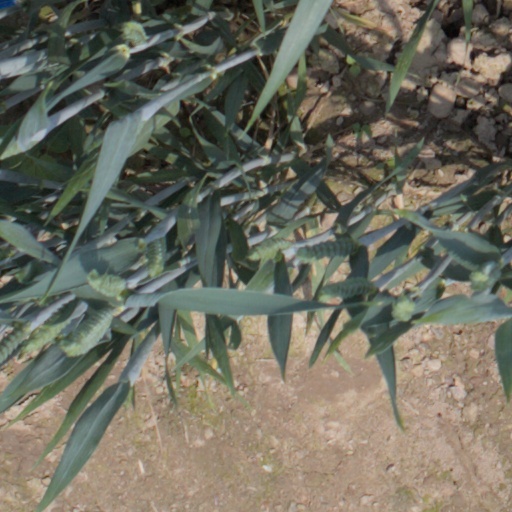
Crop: wheat